Malcolm Hoenlein

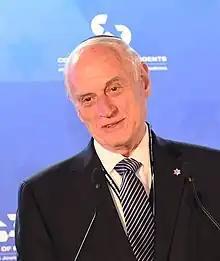
Malcolm Hoenlein, 2023

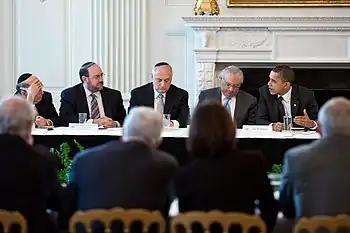
Hoenlein meets with U.S. President Barack Obama, (Hoenlein is sitting in the middle with his head lowered)

Malcolm Hoenlein was the executive vice chairman of the Conference of Presidents of Major American Jewish Organizations from June 1986 until 2019. He was succeeded by William Daroff. He is the founding executive director of the Greater New York Conference on Soviet Jewry and the Jewish Community Relations Council of New York.